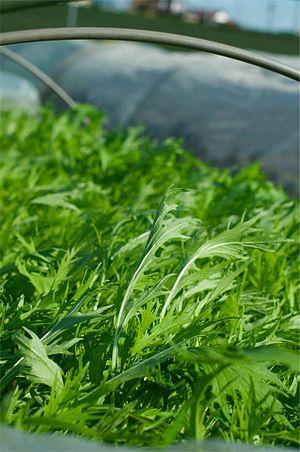
Le mizuna est une variété de Brassica rapa, espèce de plantes de la famille des brassicacées.